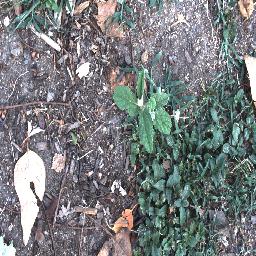
Label: negative